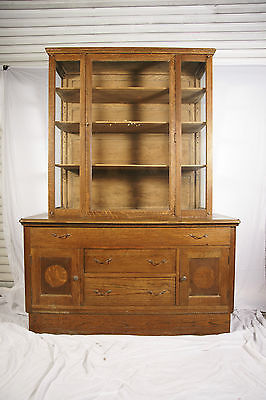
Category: cabinet